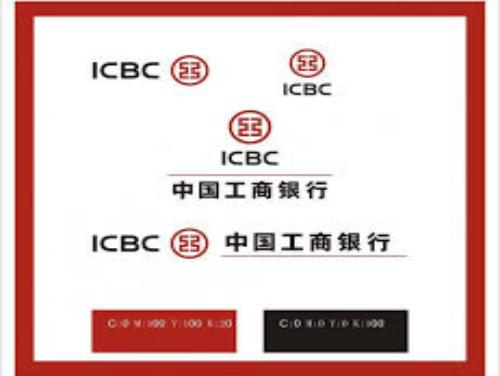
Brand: icbc-1
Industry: Others